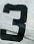
Number: 3